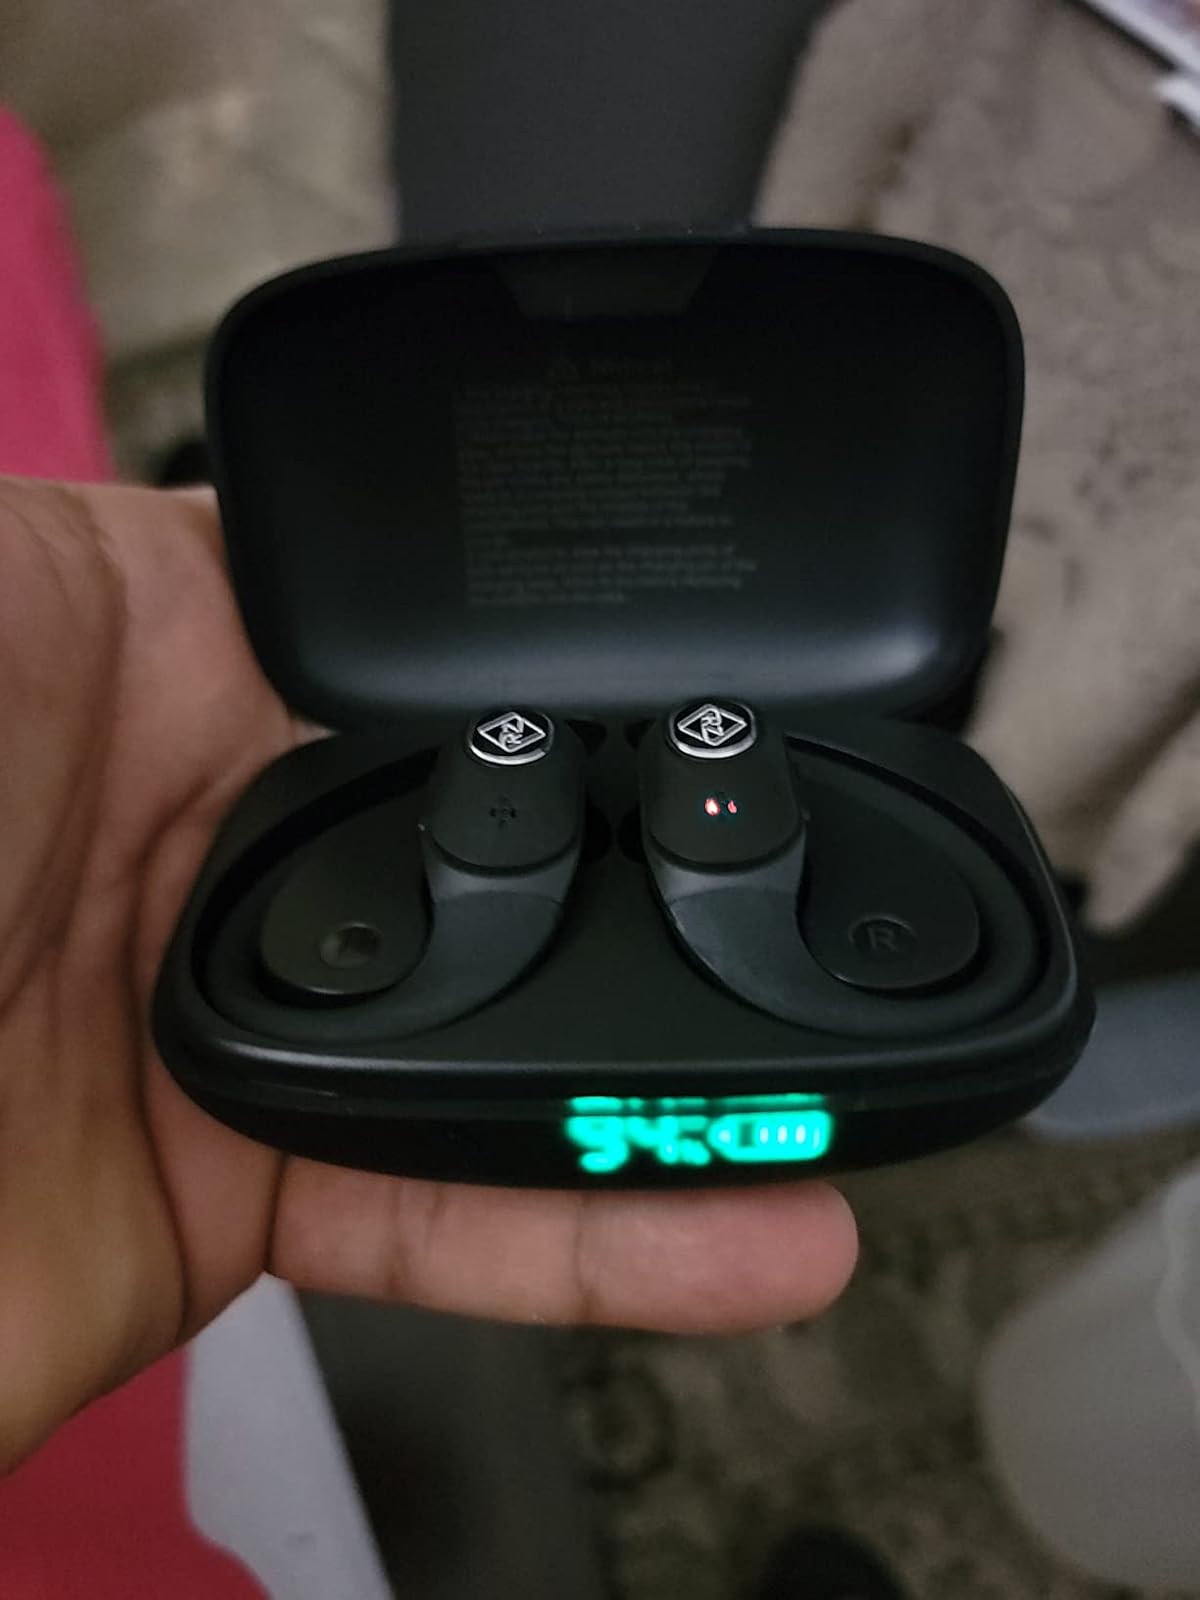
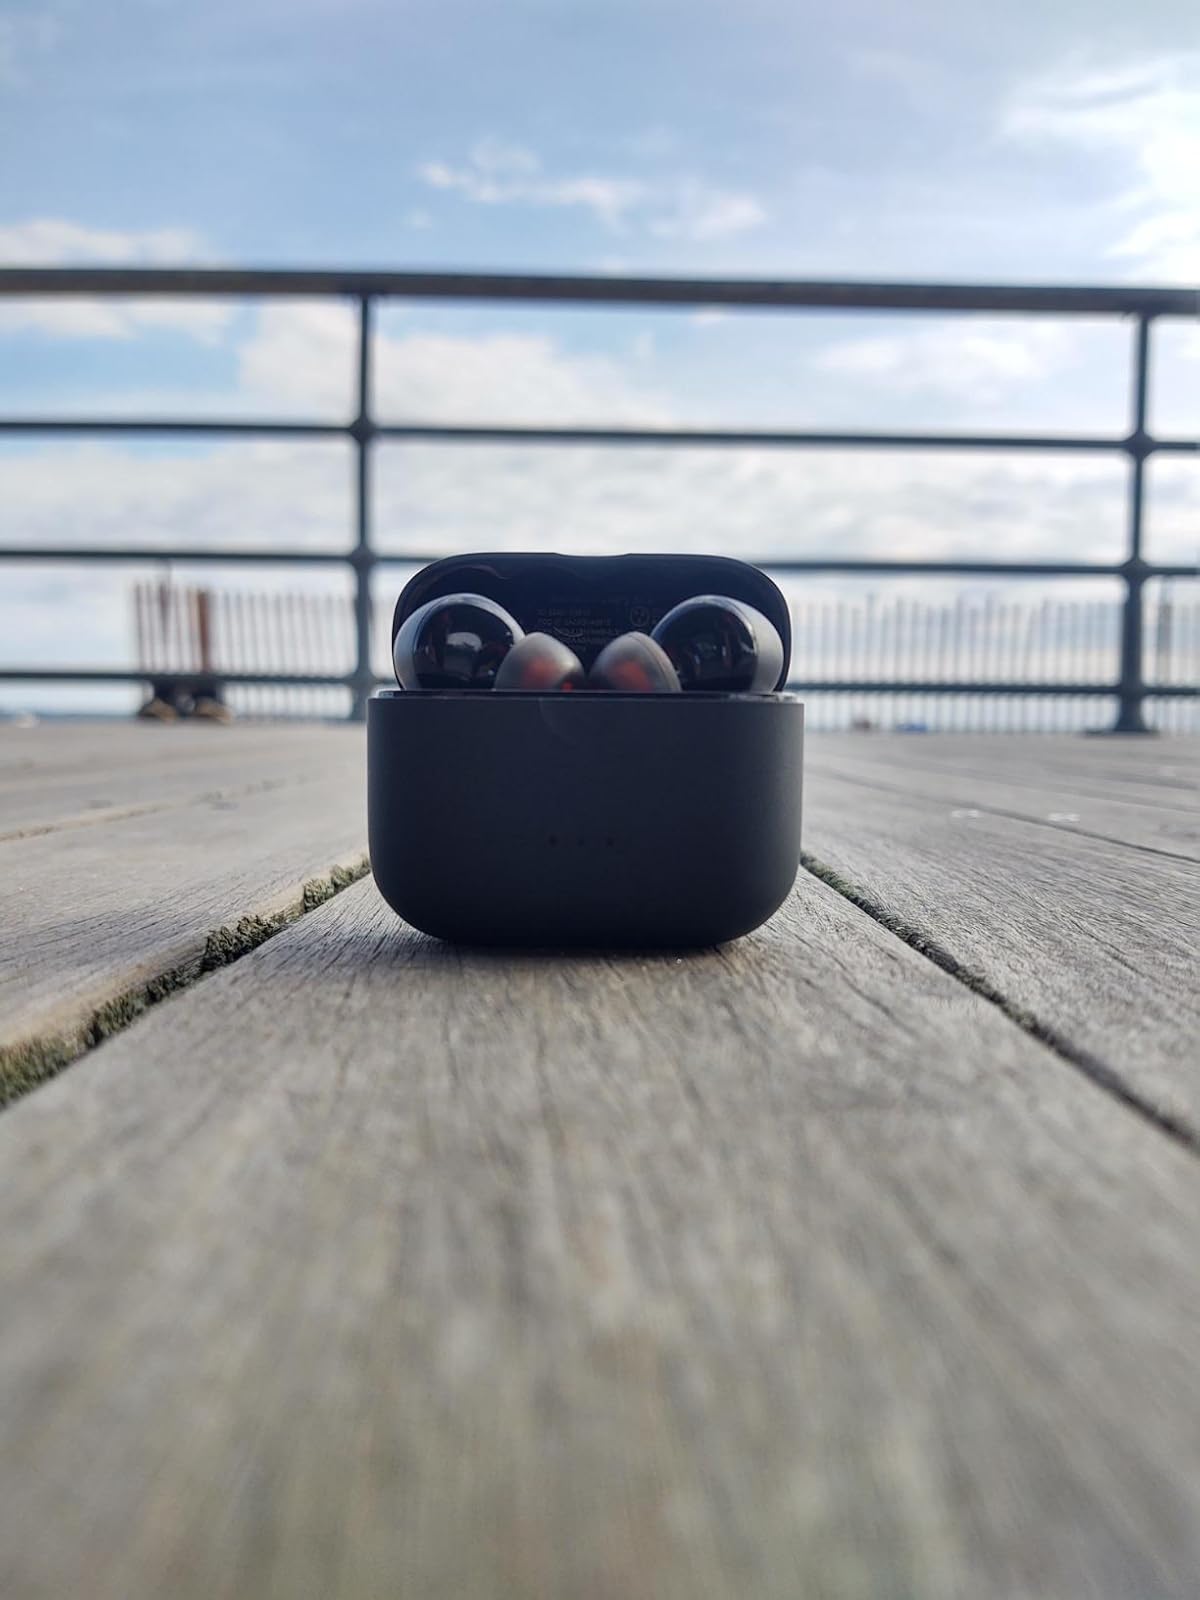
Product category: earbuds
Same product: no